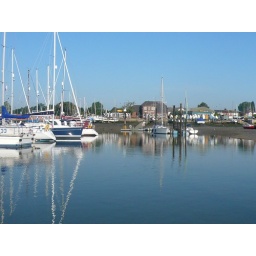
Low tide in Ipswich harbor - note boats above water line